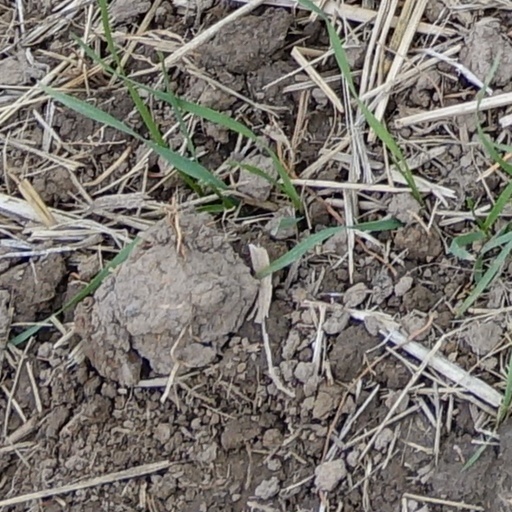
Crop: wheat